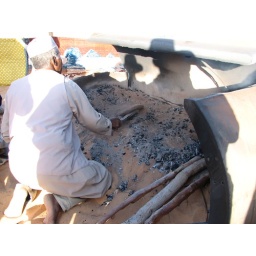
Baking bread in sand oven